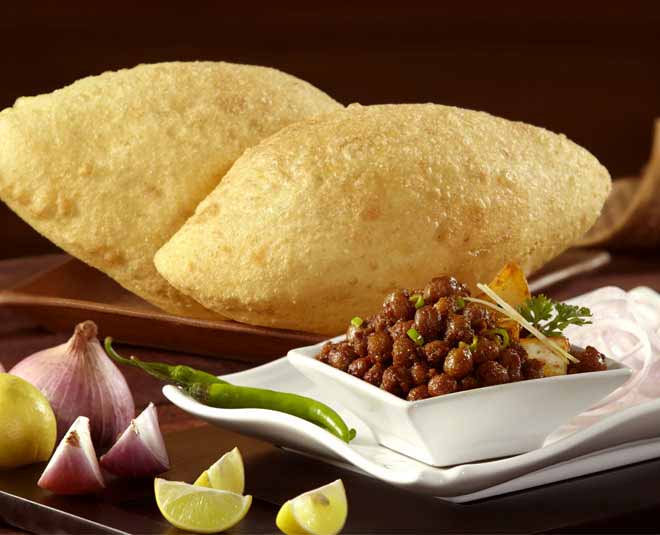
Dish: chole_bhature